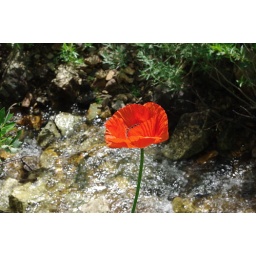
A poppy alongside a clear mountain stream in Silver City